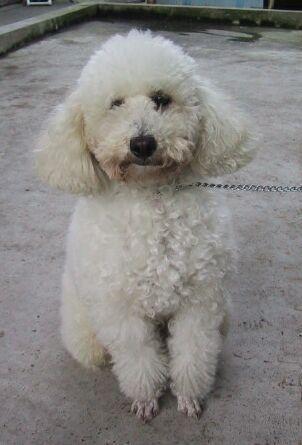
miniature_poodle